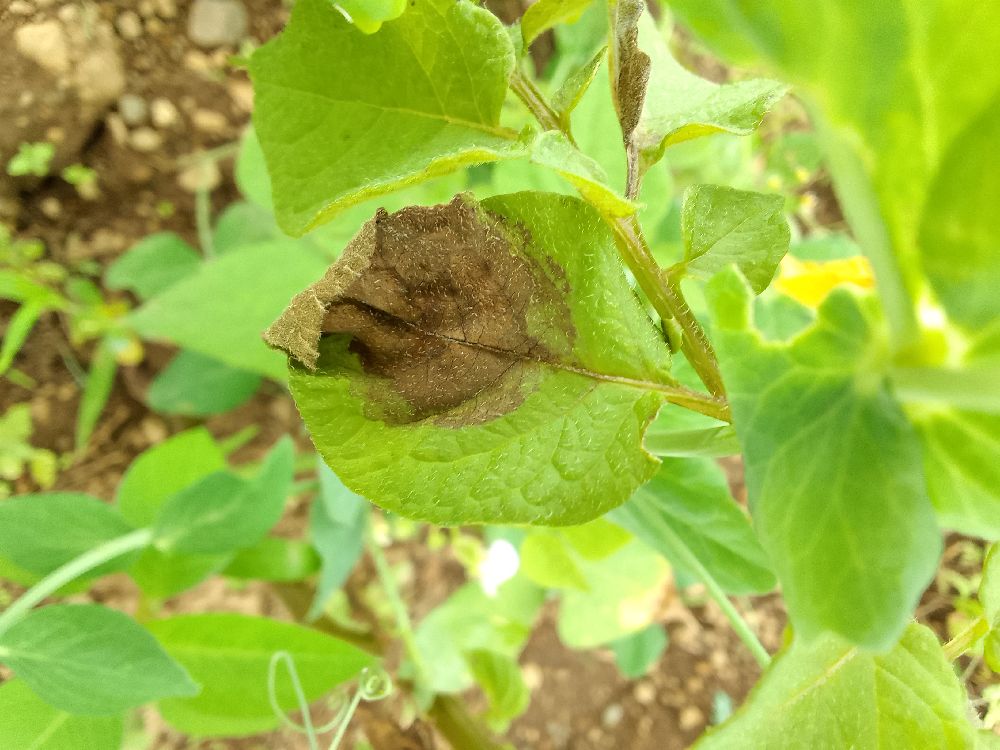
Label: Late blight